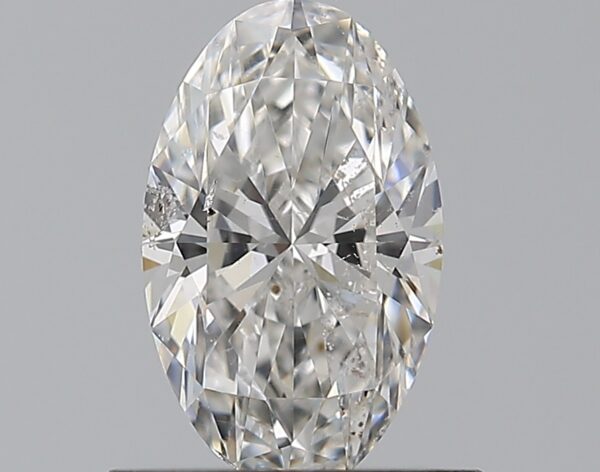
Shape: oval
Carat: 0.7
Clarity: SI2
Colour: F
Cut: EX
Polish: VG
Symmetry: VG
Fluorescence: F
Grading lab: GIA
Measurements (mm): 7.66 x 4.72 x 3.02